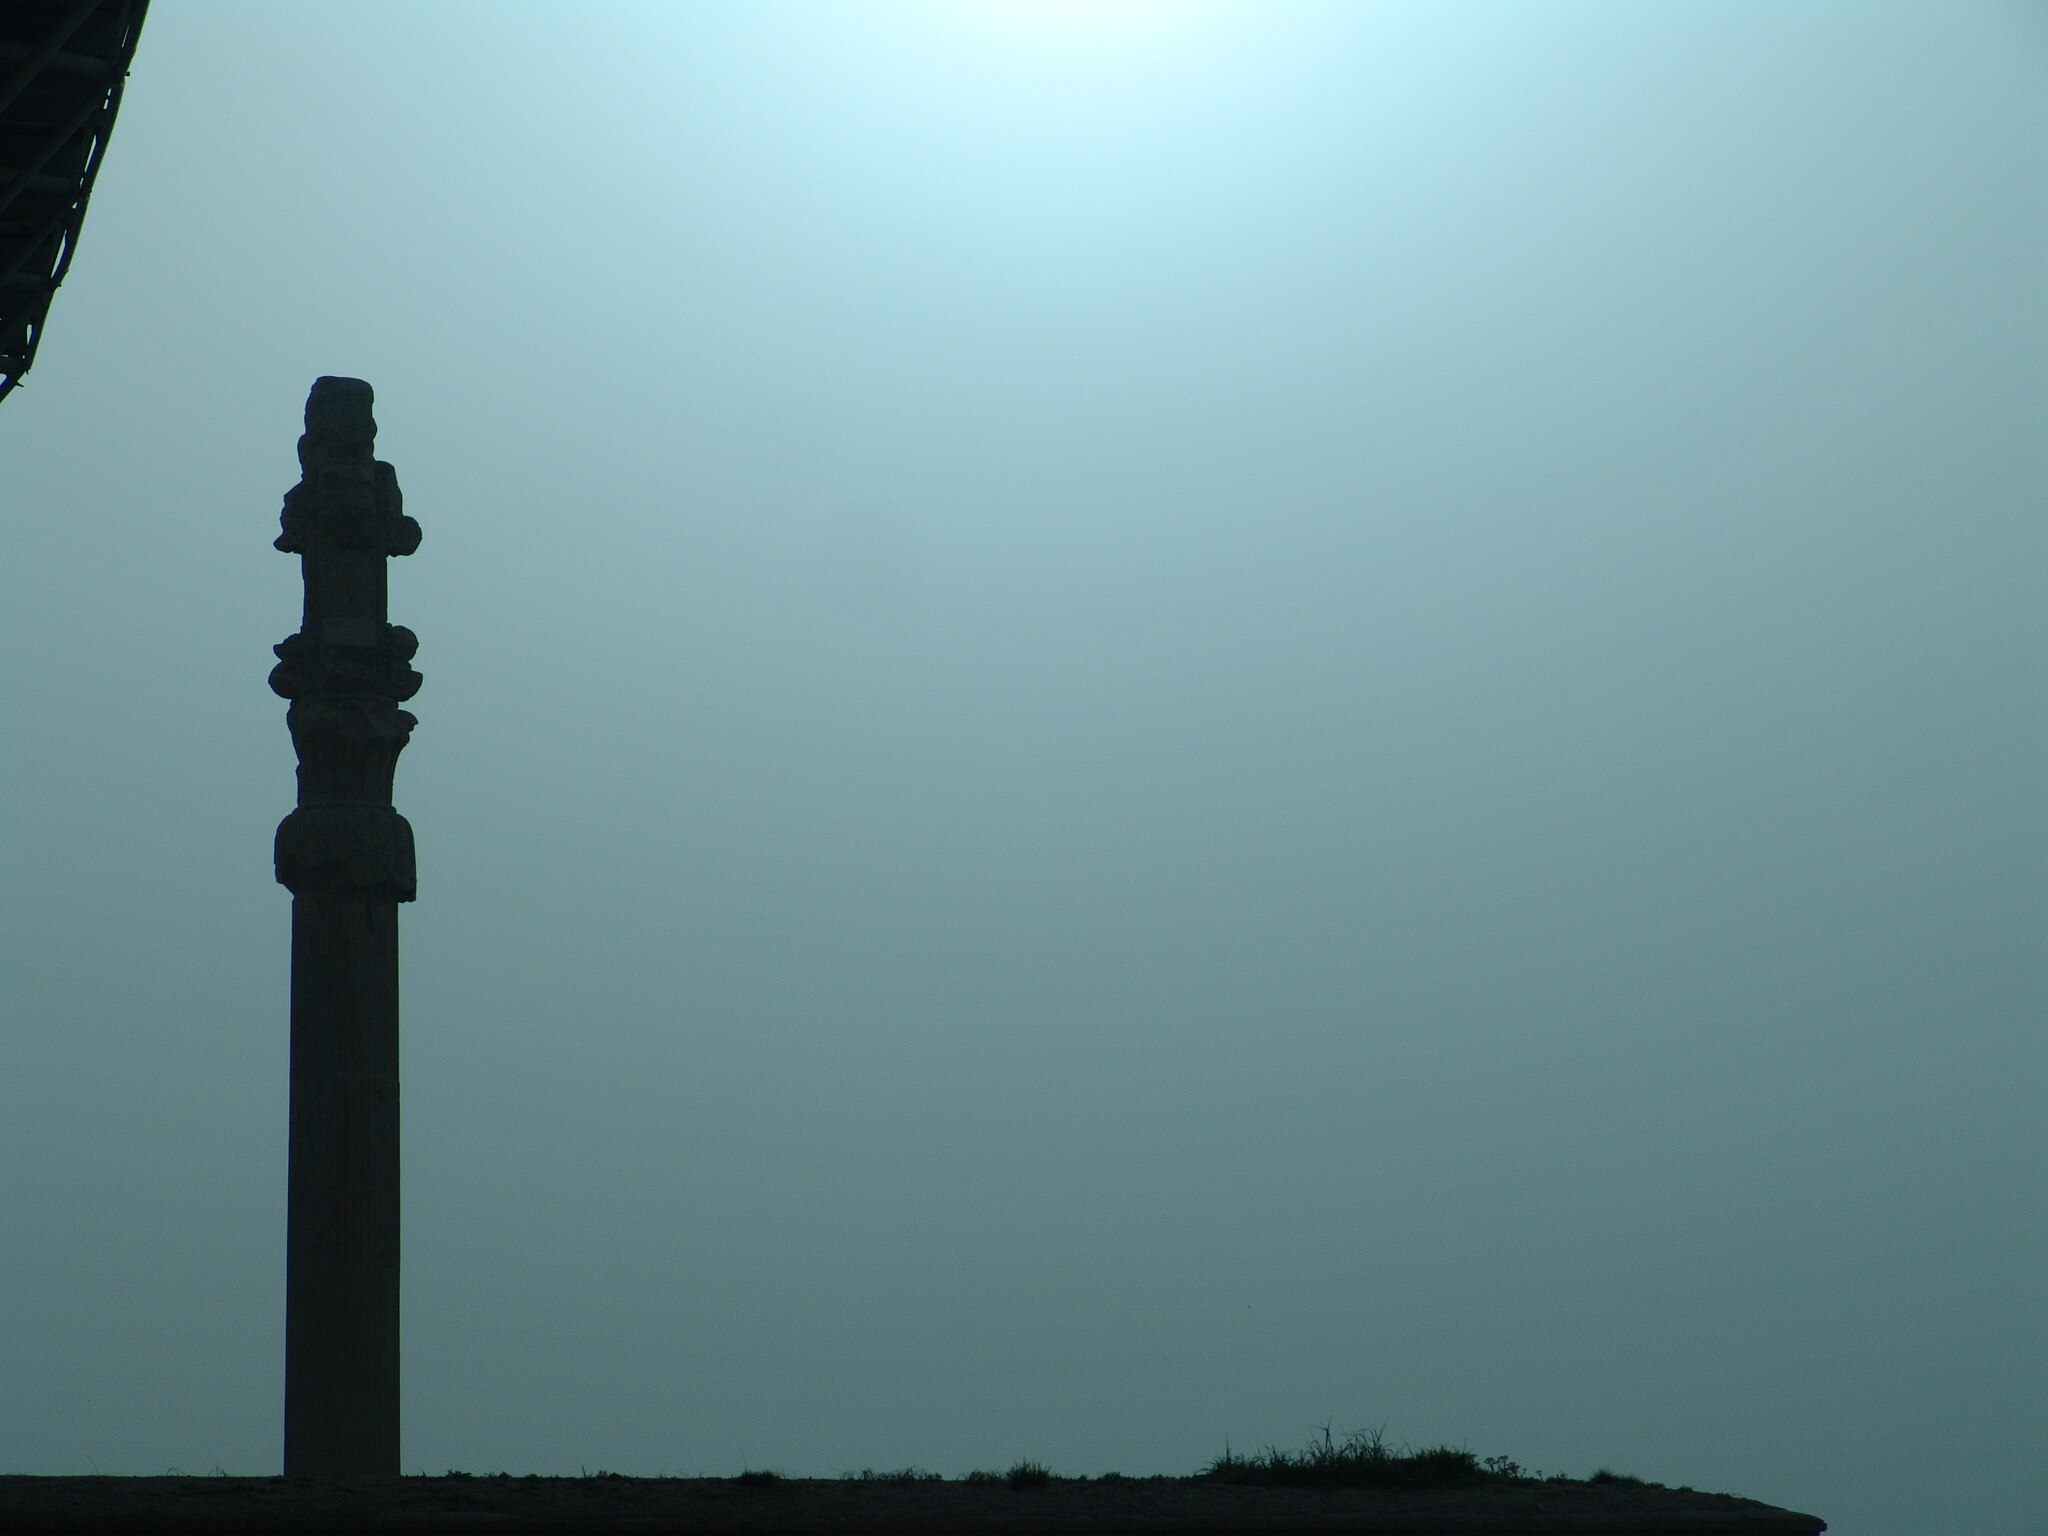
Title: Persepolis Darafsh 2 (37)
Description: Persepolis
Date: 2010-03-21 17:50:20
Categories: GFDL, Taken with Sony DSC-F828, License migration redundant, Self-published work, Files with coordinates missing SDC location of creation, 2010 in Persepolis, Photos by Darafsh Kaviyani, Details of Apadana of Persepolis